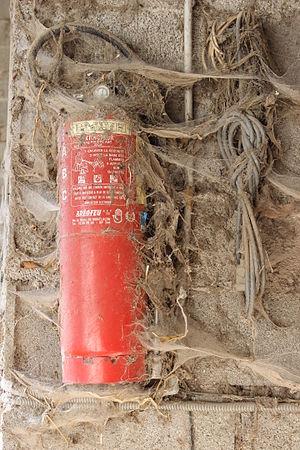
La gestion des risques, ou l'anglicisme, management du risque, est la discipline qui s'attache à identifier, évaluer et prioriser les risques relatifs aux activités d'une organisation, quelles que soient la nature ou l'origine de ces risques, pour les traiter méthodiquement de manière coordonnée et économique, de manière à réduire et contrôler la probabilité des événements redoutés, et réduire l'impact éventuel de ces événements. Pour la probabilité d’un danger, le magazine Pour la science suggère que les courbes de probabilité du danger suivent des courbes de loi d’extremum généralisée ou loi de valeurs extrêmes ; le magazine cite l’économie …